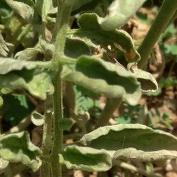
Crop: Tomato
Condition: virosis-d